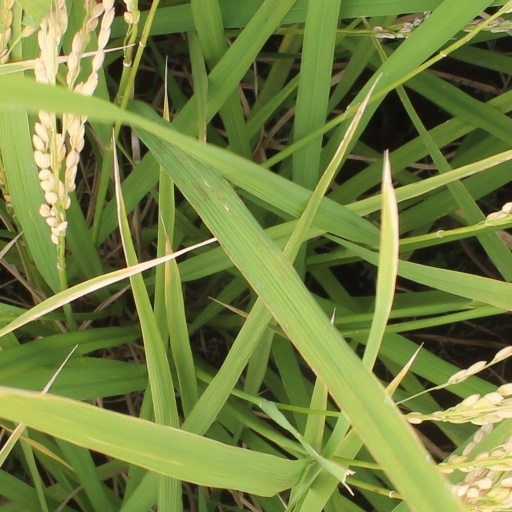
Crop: rice